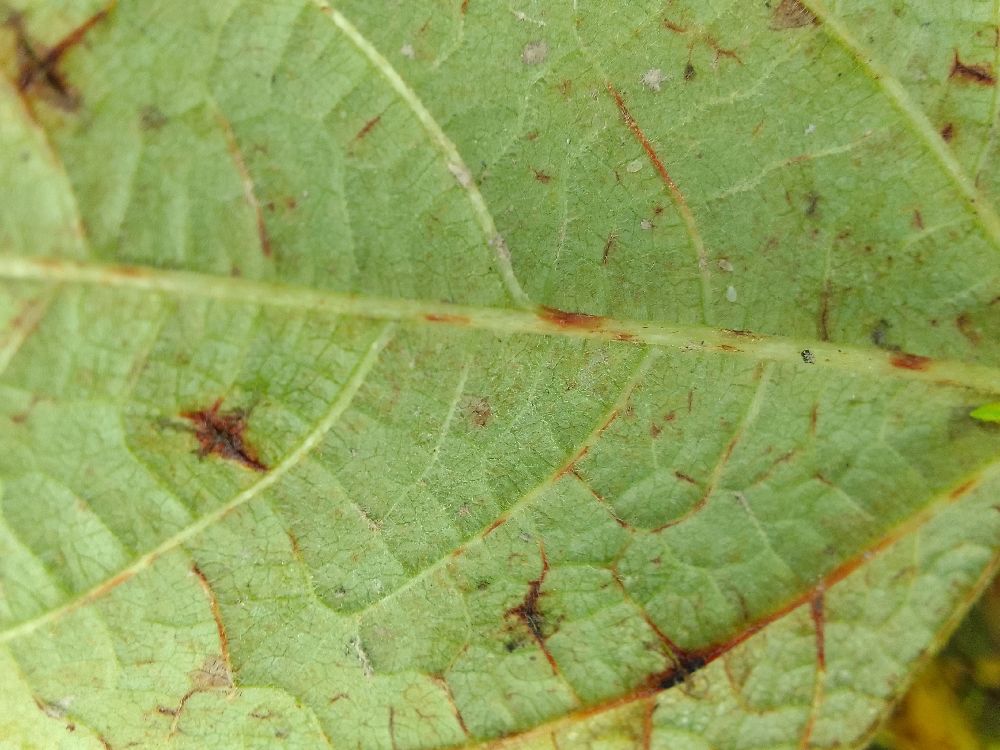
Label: anthracnose